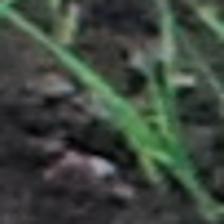
Label: single